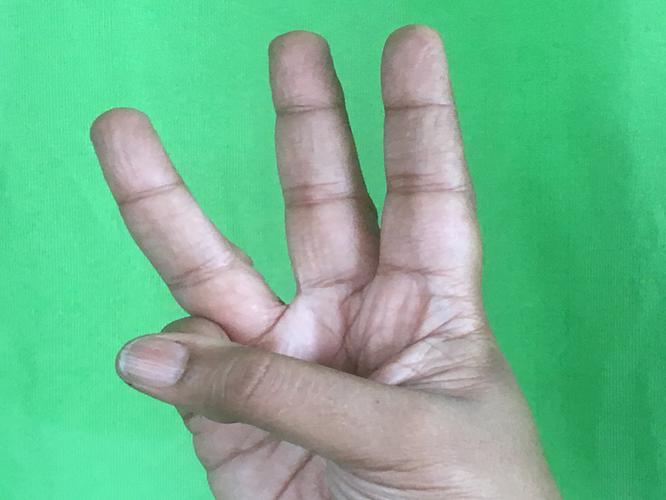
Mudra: Trishulam
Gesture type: single_hand